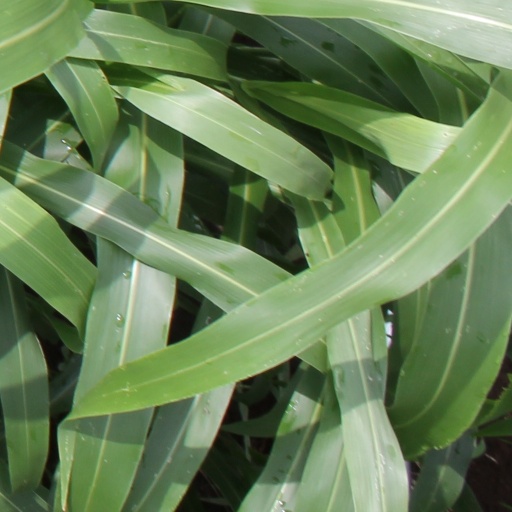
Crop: sorghum